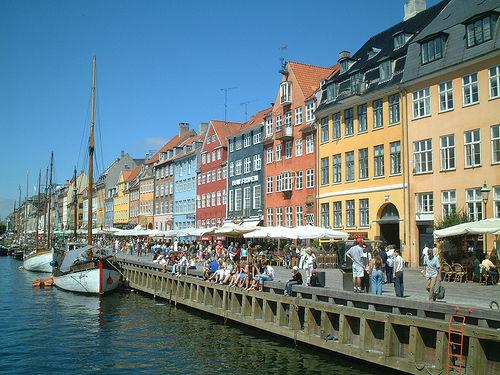
Weather: sun or clear